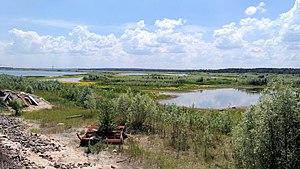
Un printemps à Tchernobyl est une bande dessinée documentaire racontant le séjour de l'auteur, Emmanuel Lepage, dans la région sinistrée de Tchernobyl en 2008 dans le cadre d'un travail associatif. L'ouvrage, paru en octobre 2012, reçoit un accueil critique positif.